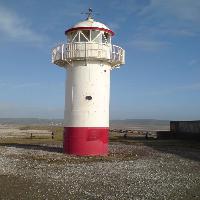
Weather: sun or clear